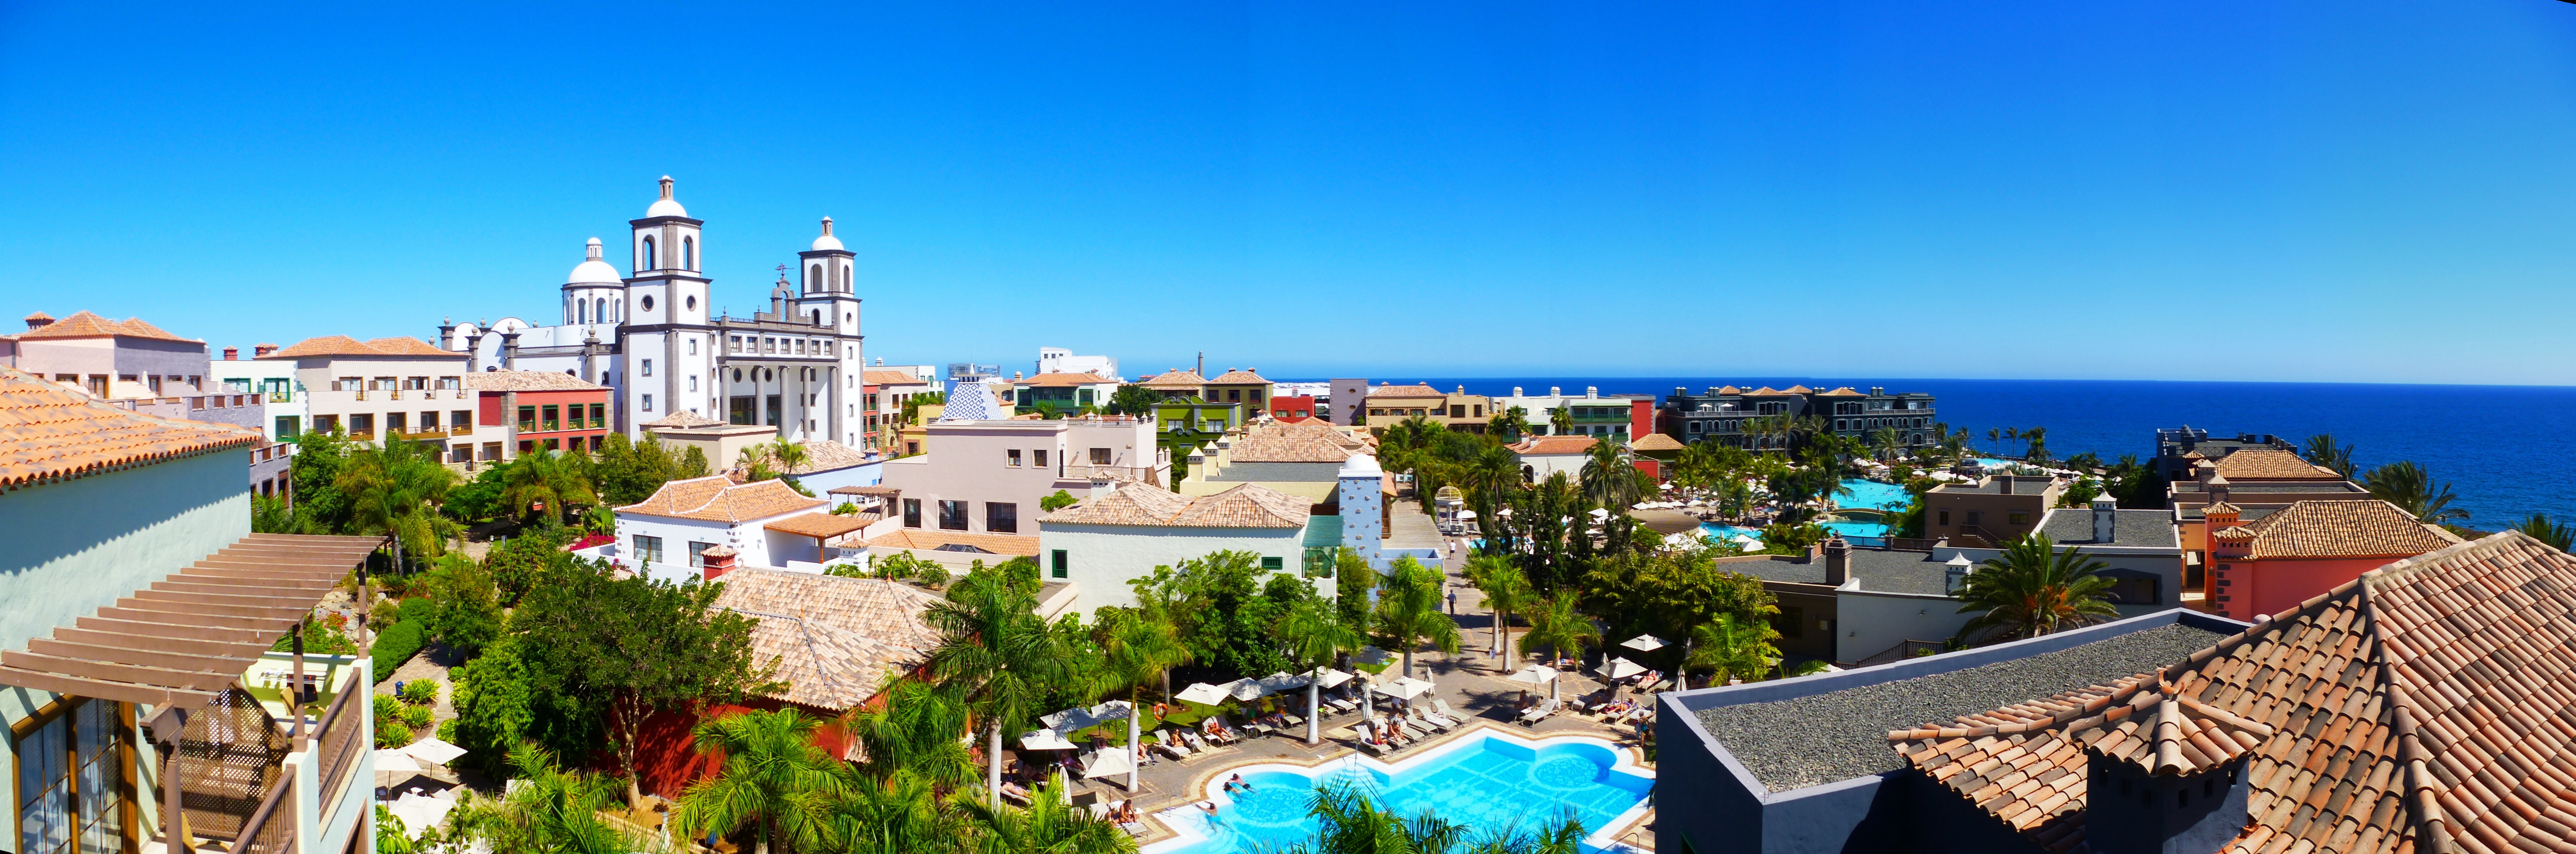
sun, skyline, photography, town, cityscape, panorama, vacation, plaza, landmark, tourism, hotel, resort, grancanaria, tours, human settlement, vdc